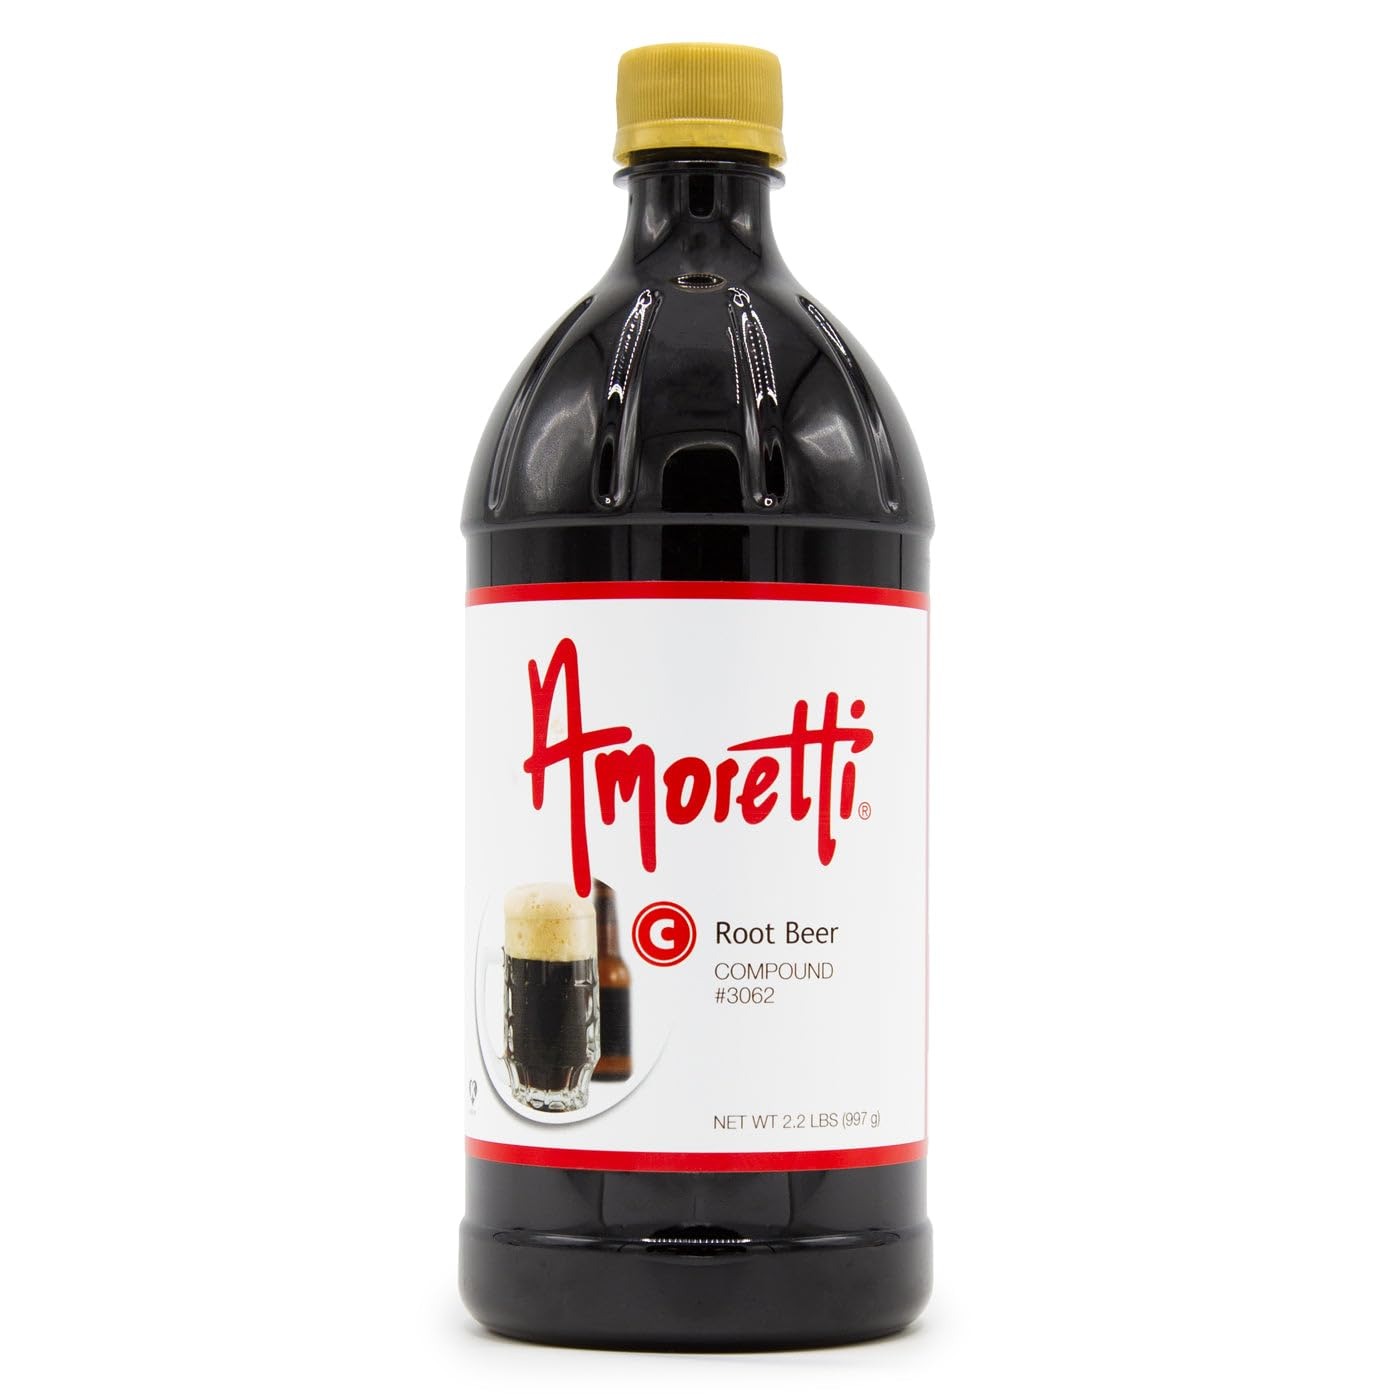
Item Name: Amoretti - Root Beer Compound 2.2 lbs - Natural Flavors, Shelf Stable Even After Opening, Certified Kosher, TTB Approved, Perfect for Baking Applications & Beverages
Bullet Point 1: Amoretti Item #3062
Bullet Point 2: Natural Flavors
Bullet Point 3: No high fructose corn syrup
Bullet Point 4: Shelf stable, even after opening
Bullet Point 5: More concentrated than competitive brands
Product Description: Amoretti
Value: 35.2
Unit: Ounce

Price: 146.45